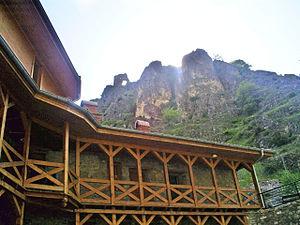
Le monastère des Saints-Archanges est un monastère orthodoxe serbe situé au Kosovo, à proximité de la ville de Prizren/Prizren. Il dépend de l'éparchie de Ras-Prizren et figure sur la liste des monuments culturels d'importance exceptionnelle de la République de Serbie.
La forteresse de Višegrad est forteresse médiévale située au Kosovo près de Prizren et dans le district de Prizren. Elle a été construite au XIVᵉ siècle et est inscrite sur la liste des monuments culturels de l'Académie serbe des sciences et des arts et sur celle des monuments culturels du Kosovo. La forteresse est aujourd'hui en ruine.